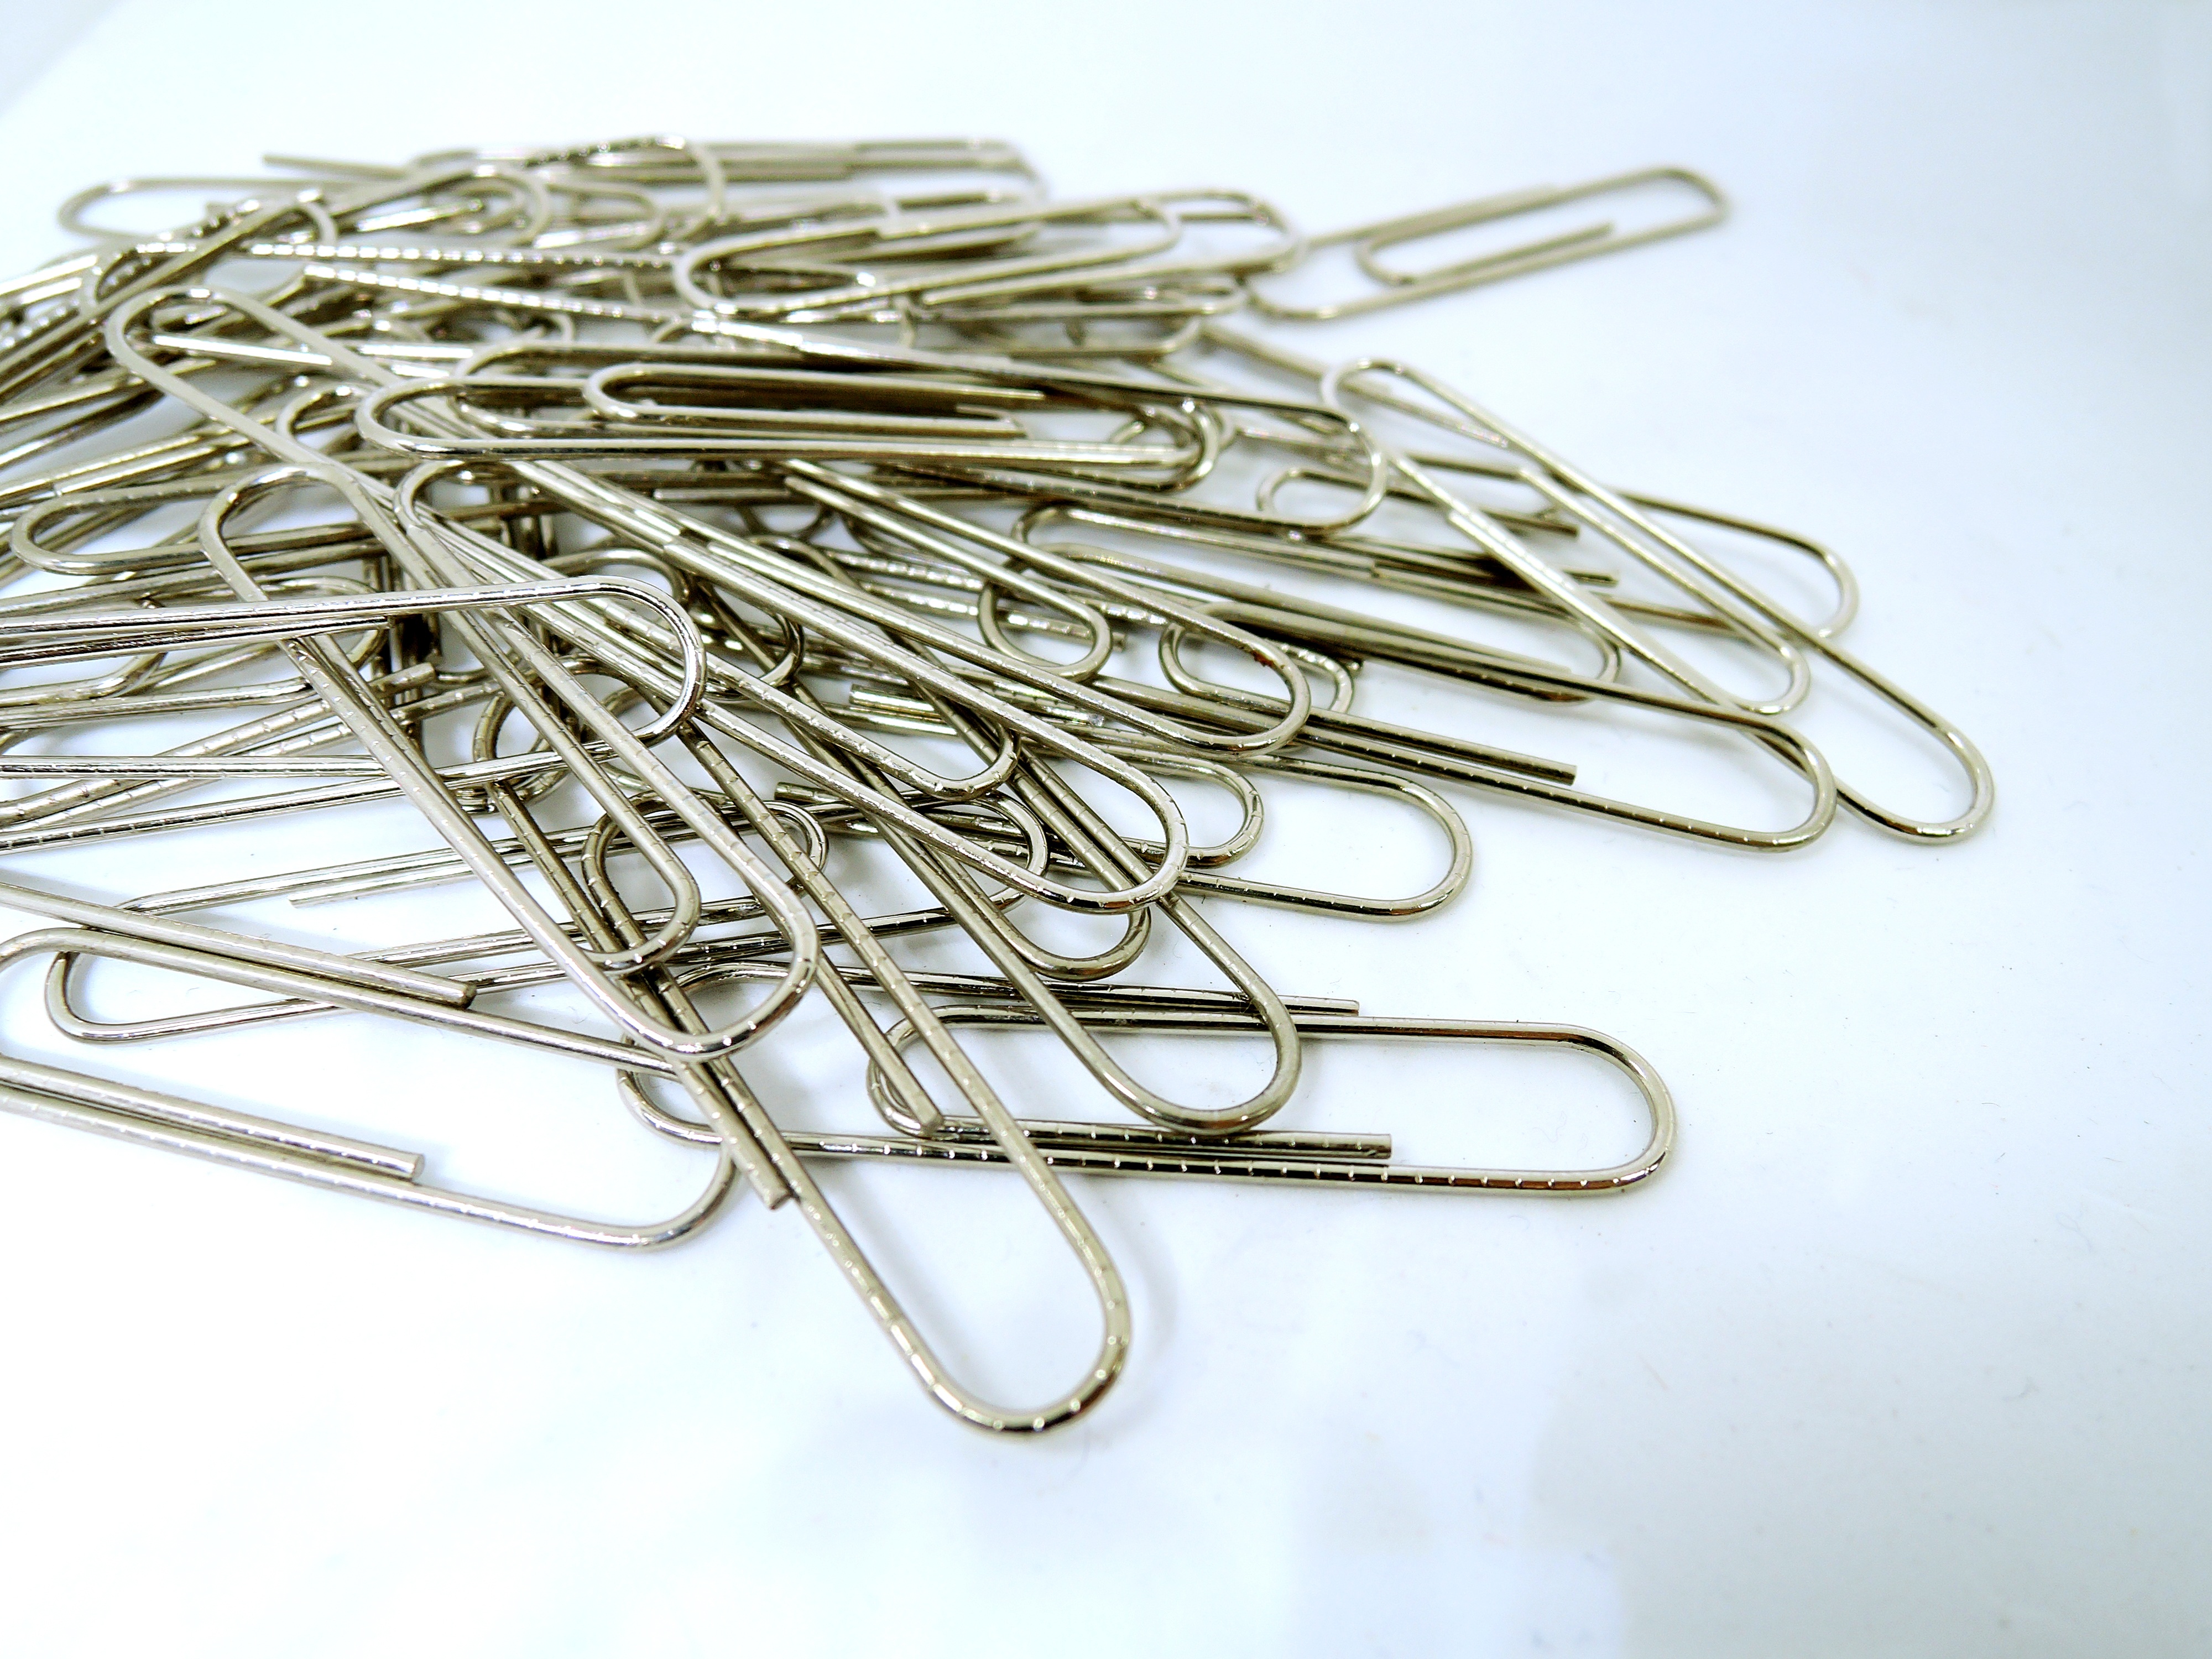
wire, metal, paperclip, silver, stationery, office supplies